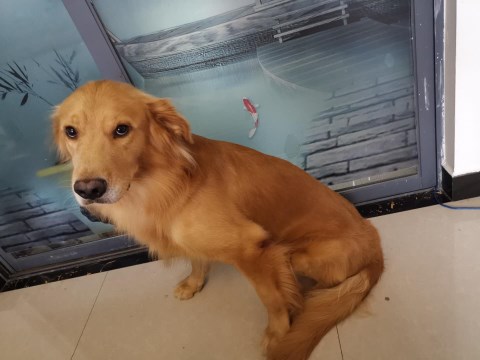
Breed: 5355-n000126-golden_retriever